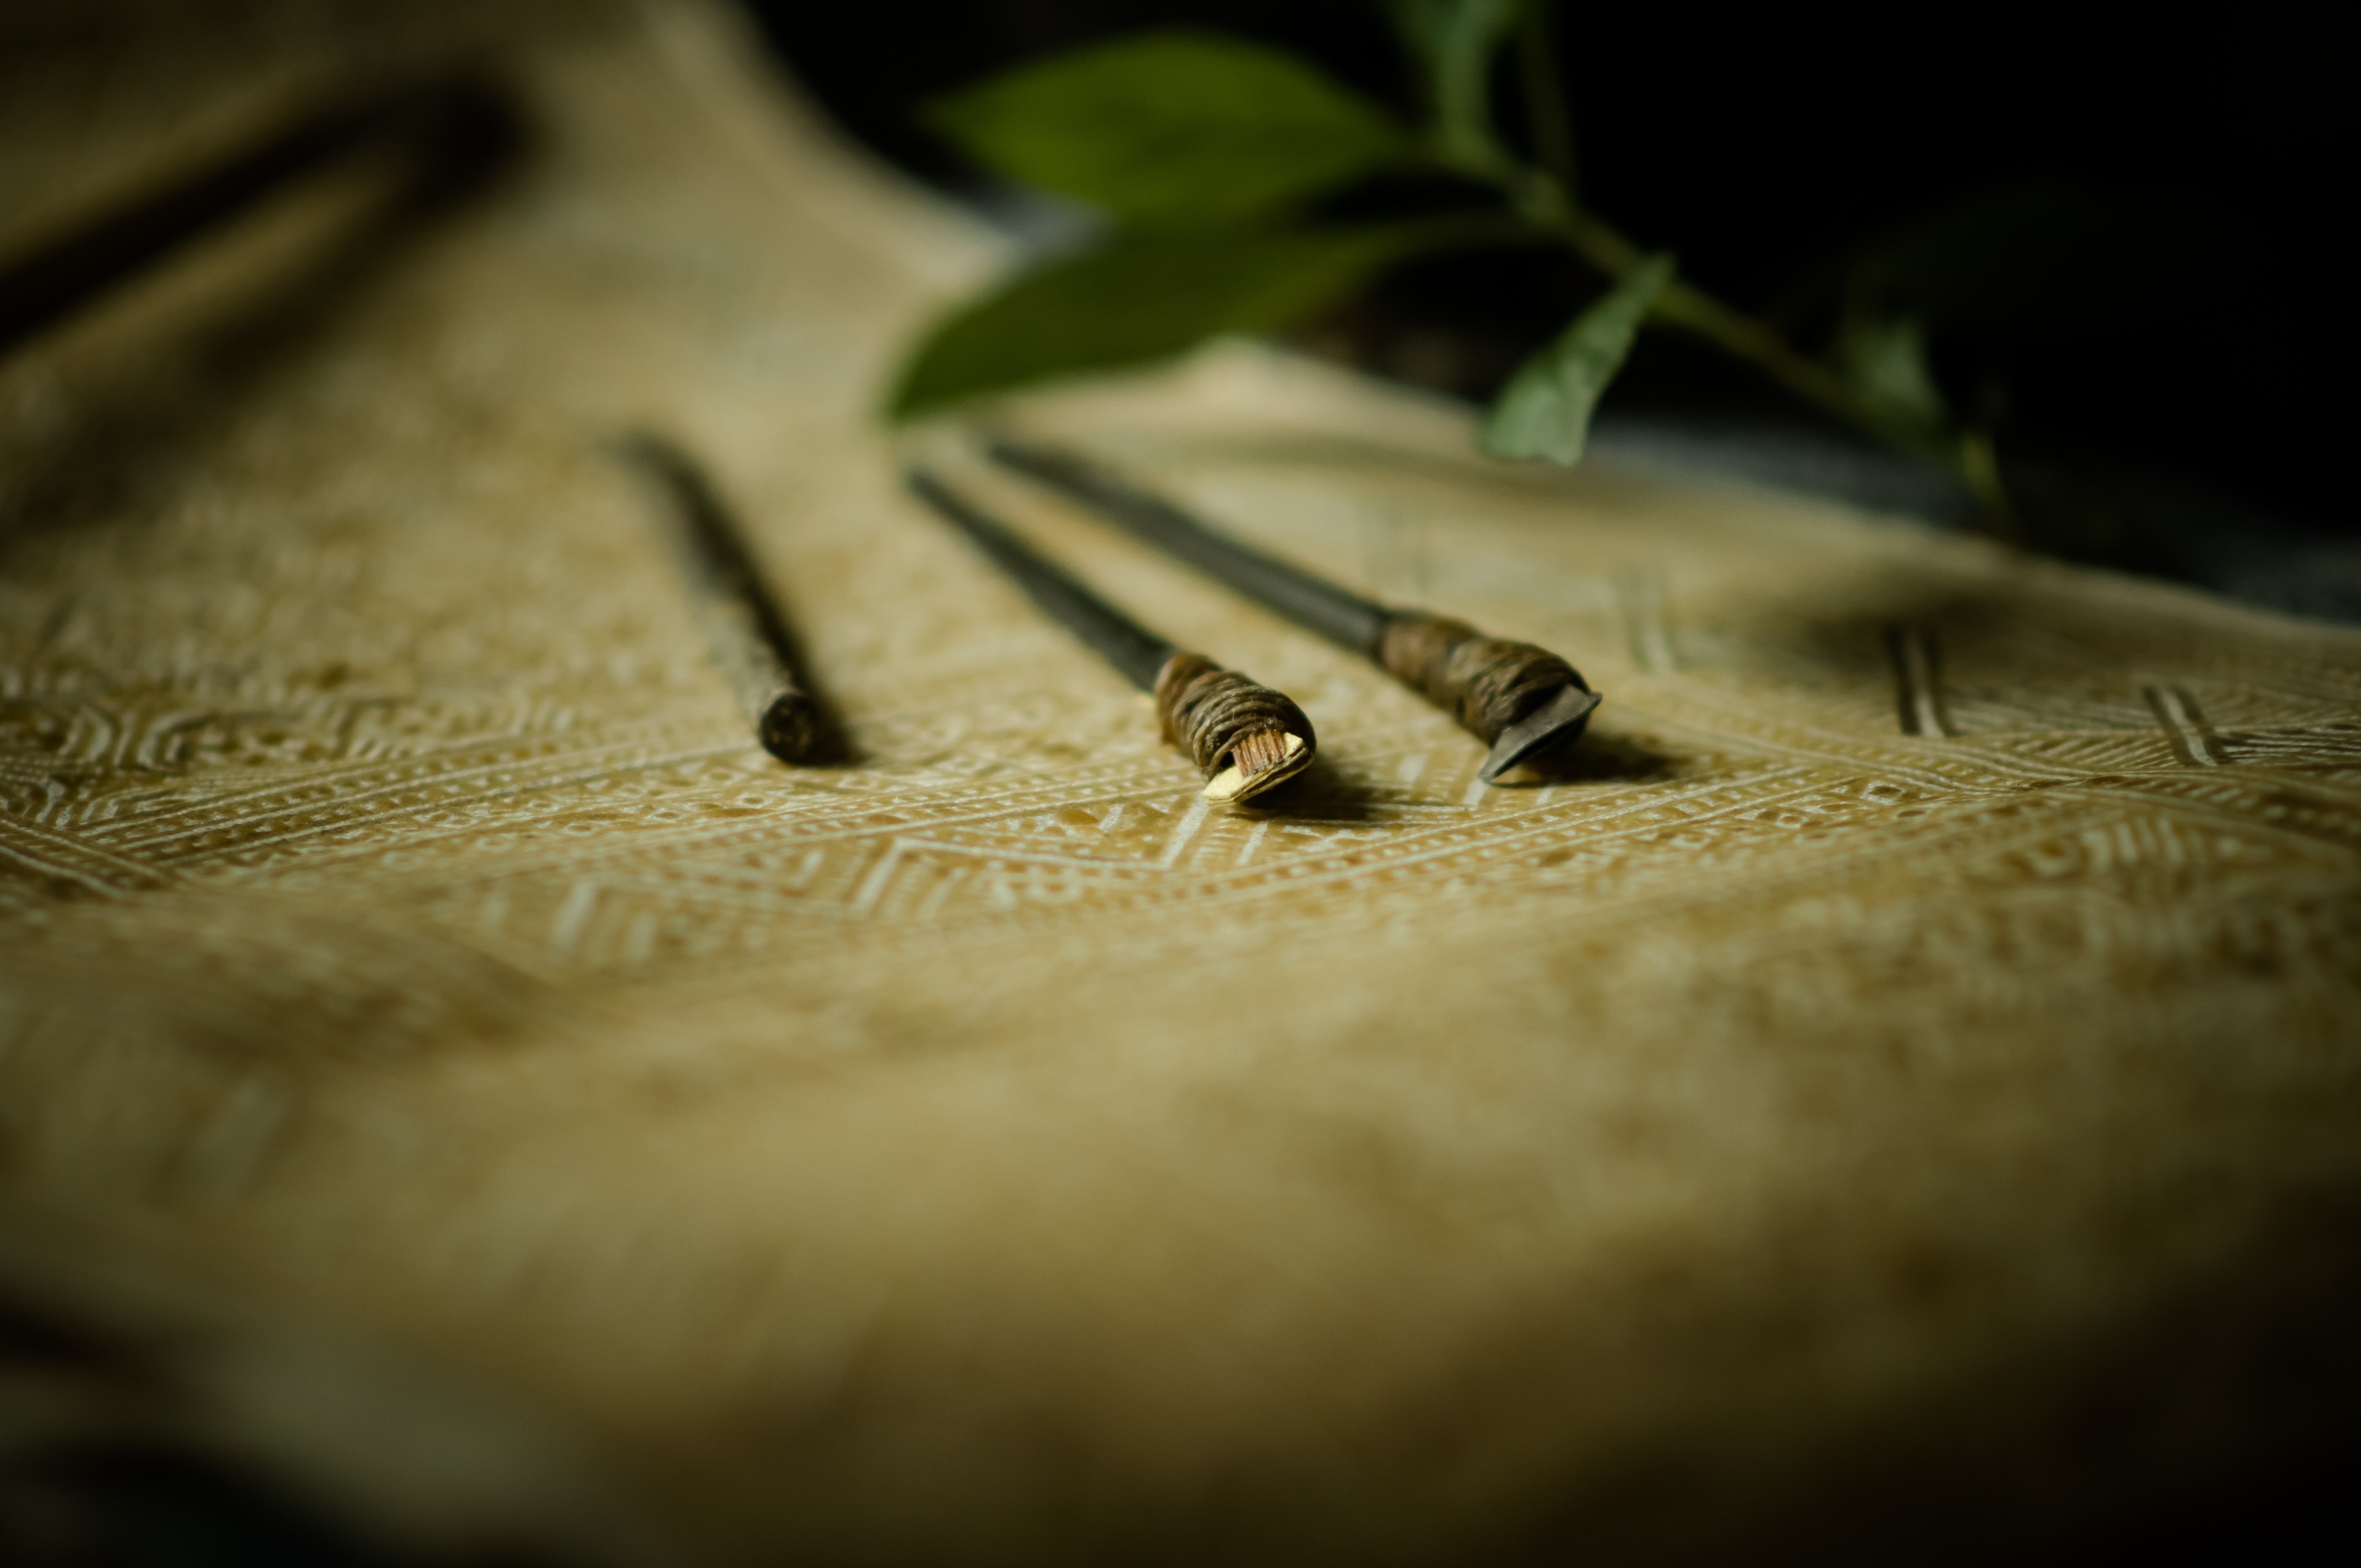
hand, creative, wood, photography, texture, leaf, pattern, collection, equipment, insect, professional, reptile, fauna, artwork, close up, drawing, design, hobby, technique, macro photography